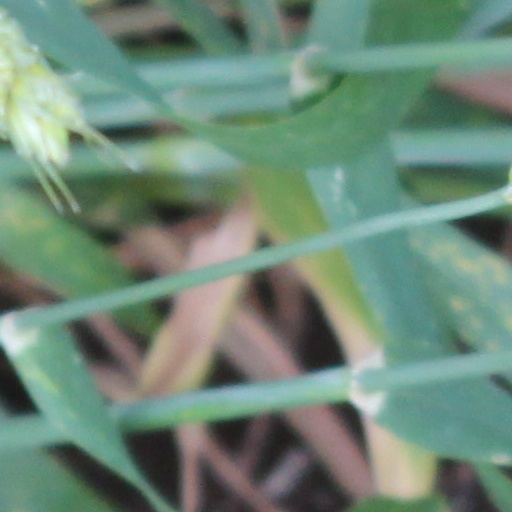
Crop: wheat